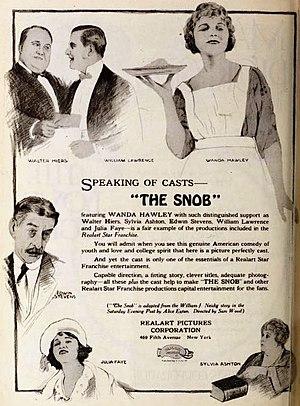
Un snob, c'est-à-dire une personne qui fait preuve de snobisme, cherche à se distinguer du commun des mortels. Désireux d'appartenir à une élite, le snob tend à reproduire le comportement d'une classe sociale ou intellectuelle qu'il estime supérieure. Souvent, il imite les signes distinctifs de cette classe, qu'il s'agisse du langage, des goûts, des modes ou des habitudes de vie. Il traite avec mépris ceux qu'il considère comme ses inférieurs.